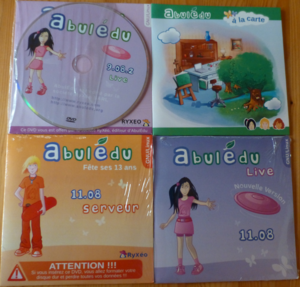
Anciennes versions d'AbulÉdu.
AbulÉdu est un espace numérique de travail pour l'éducation et l'éducation populaire, conçu par des enseignants et réalisé en partenariat avec des informaticiens. La solution serveur est destinée à faciliter l’implantation et l’usage d’un réseau informatique dans un établissement scolaire et conçue pour être utilisée au quotidien par des enseignants, sans compétence informatique particulière, en permettant d'utiliser un matériel hétérogène. Elle intègre tous les outils de base, préconfigurés pour une utilisation en réseau dans une école : intranet, navigateur, courrier électronique, traitement de texte et d’images, publication instantanée sur l’intranet, outils de bureautique et logiciels pédagogiques...